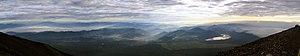
Le mont Fuji /mɔ̃ fudʒi/ ou /mɔ̃ fuʒi/ est une montagne du centre du Japon qui se trouve sur la côte sud de l'île de Honshū, au sud-ouest de l'agglomération de Tokyo. Avec 3 776 mètres d'altitude, il est le point culminant du Japon. Situé dans une région où se rejoignent les plaques tectoniques pacifique, eurasienne et philippine, la montagne est un stratovolcan toujours considéré comme actif, sa dernière éruption certaine s'étant produite fin 1707, bien que le risque éruptif soit actuellement considéré comme faible.